Military Sealift Command

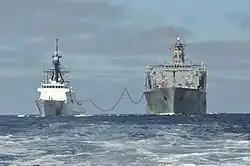
An Oiler conducts a replenishment-at-sea with "USCGC Stratton", 2012

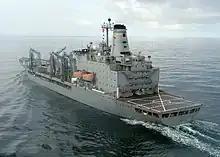
A Fleet Oiler (formerly the Naval Fleet Auxiliary Force) ship, USNS "Kanawha", bearing the blue-and-gold stripes on its stack

The Combat Logistics Force was the part of the MSC most associated with directly supporting the Navy. In 1972, a study concluded that it would be cheaper for civilians to man USN support vessels such as tankers and stores ships. The CLF is the American equivalent of the British Royal Fleet Auxiliary. These MSC ships are painted haze gray and can be easily identified by the blue and gold horizontal bands around the top of their central smokestack.